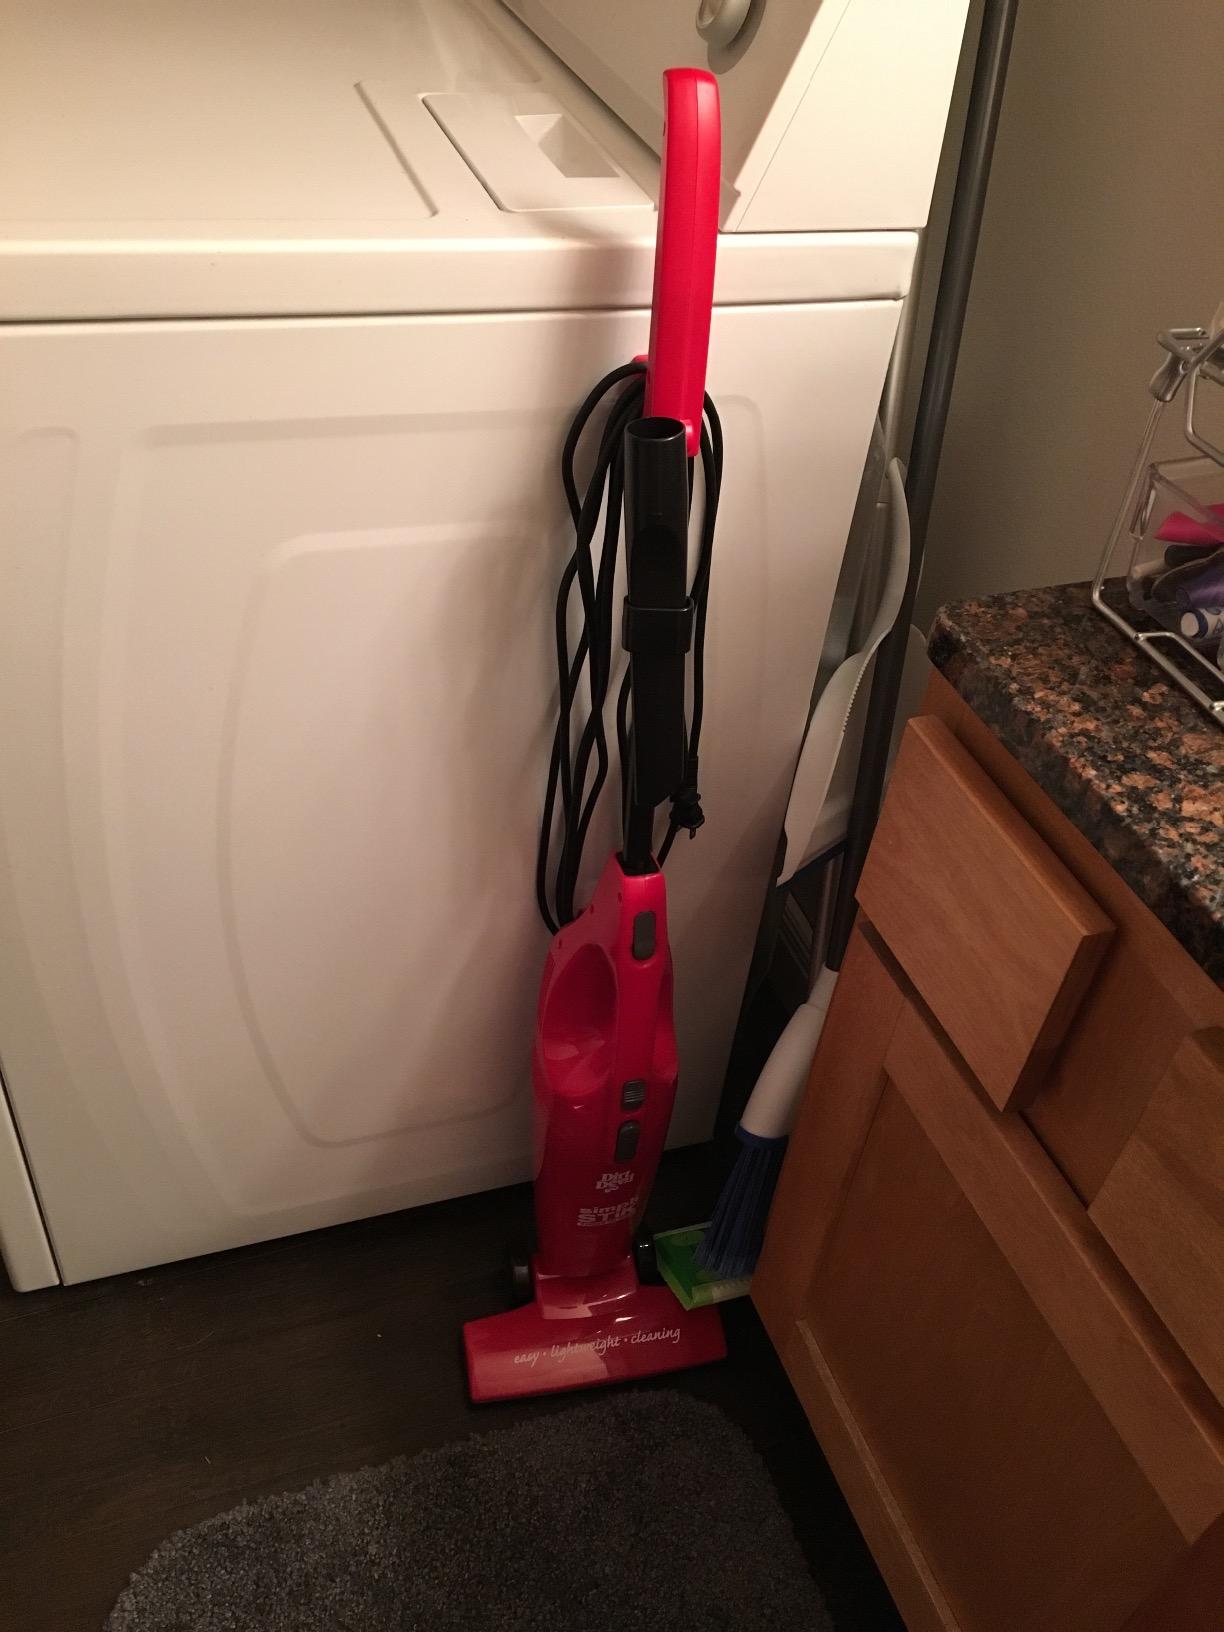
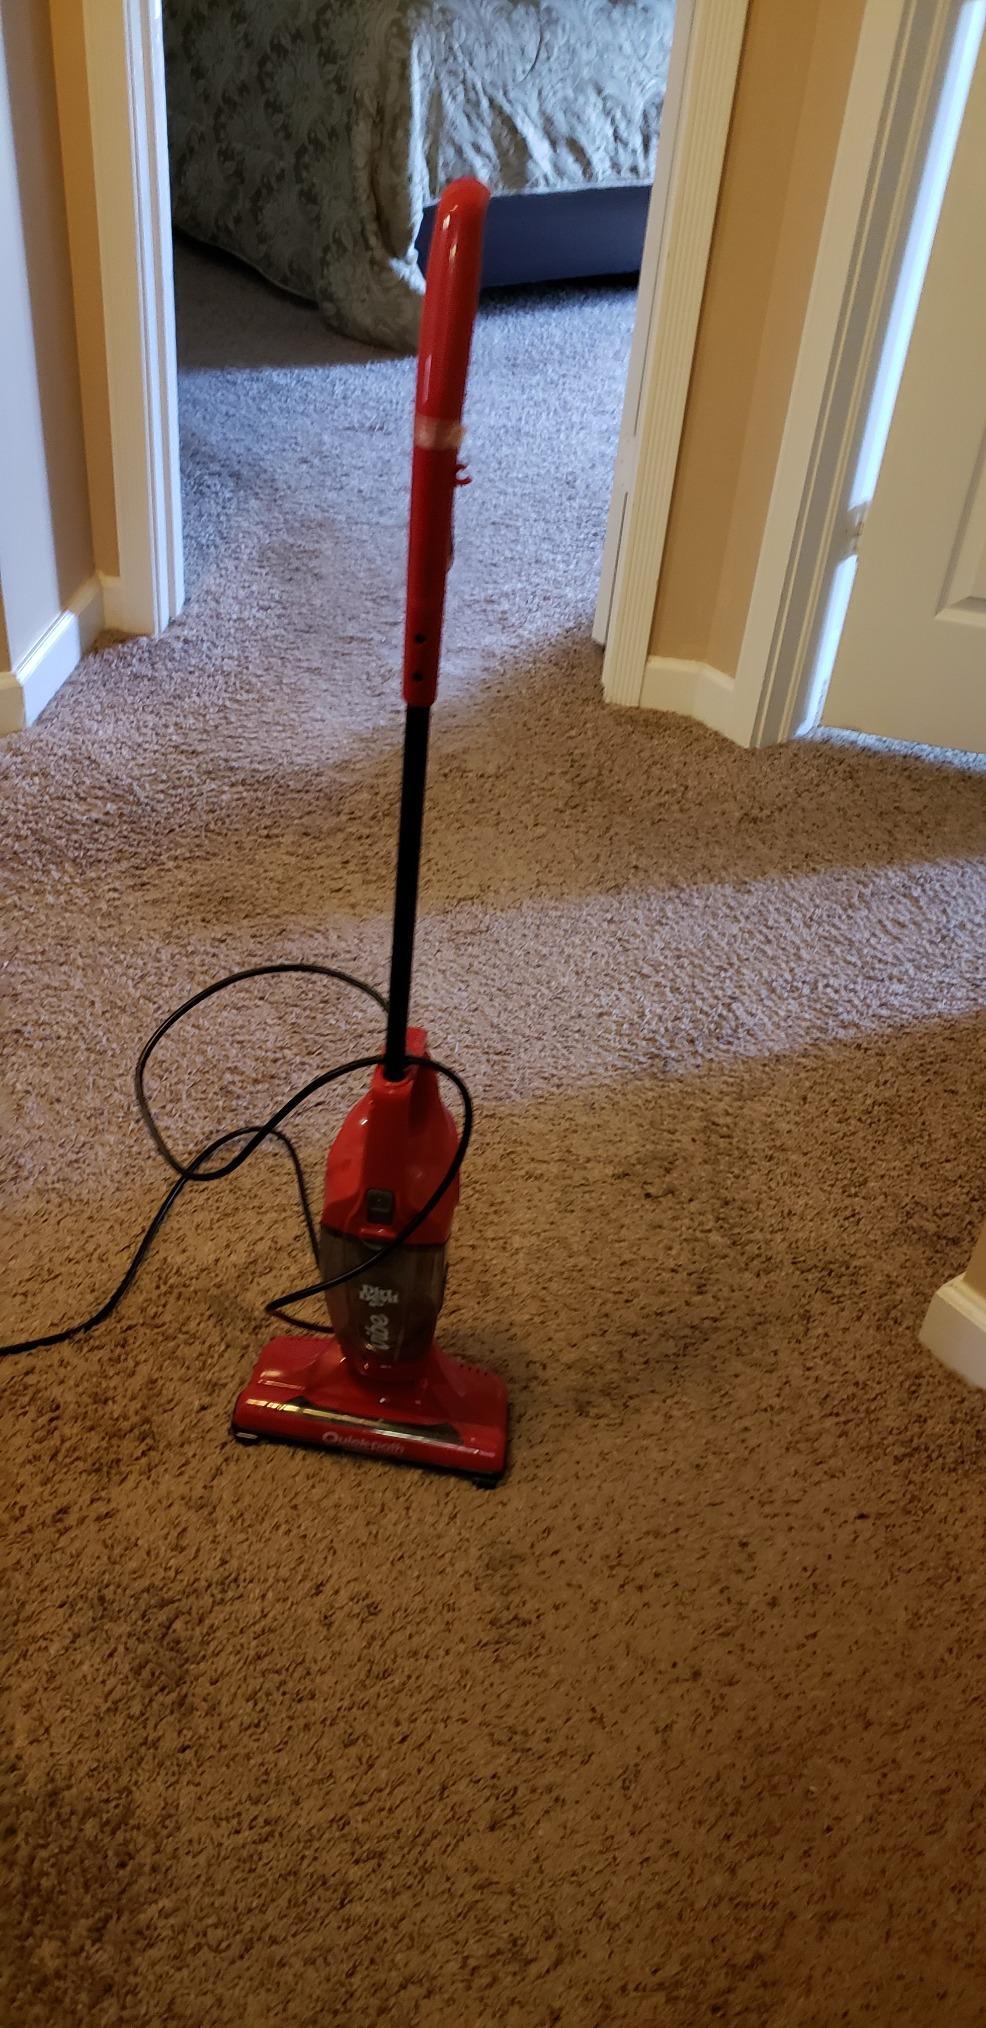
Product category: items_vacuum
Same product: no